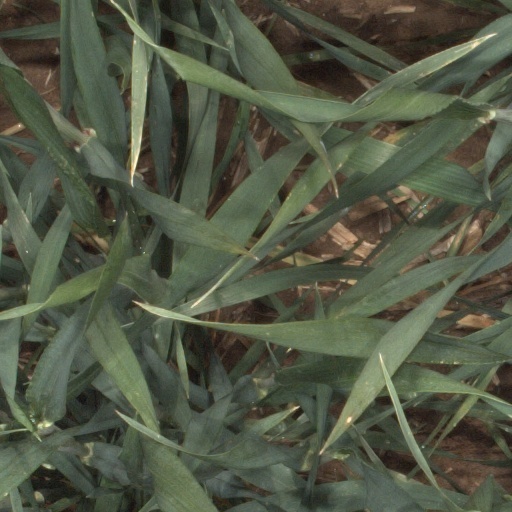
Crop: wheat